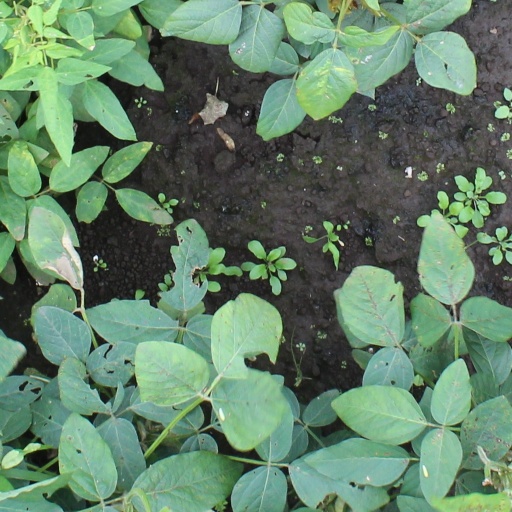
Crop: soybean